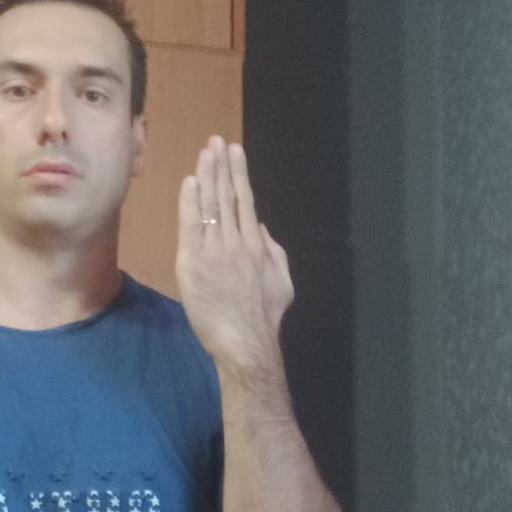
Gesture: stop_inverted